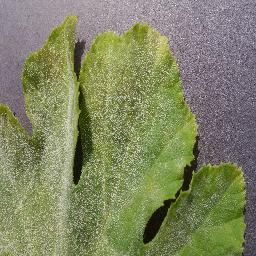
Label: Squash___Powdery_mildew